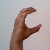
The image shows a hand gesture representing the letter 'C' in Indian Sign Language.